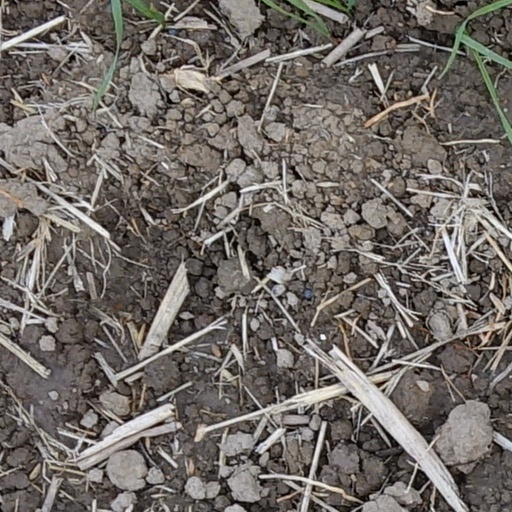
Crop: wheat